Peter Camani

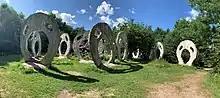
Inscriptions at their bases suggest these heads were constructed around 1998.

Peter Camani's "Midlothian Castle", commonly known as "Screaming Heads", is a public art installation featuring numerous sculptures, artworks and structures. The monolithic, 20 foot high concrete sculptures range from Munch-like screaming faces to hands, horses, and memorials.